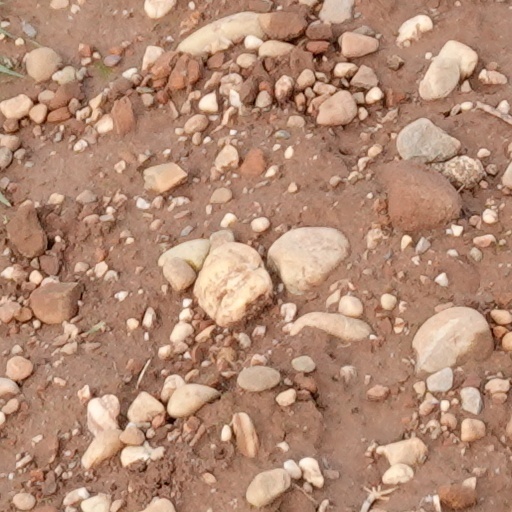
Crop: wheat